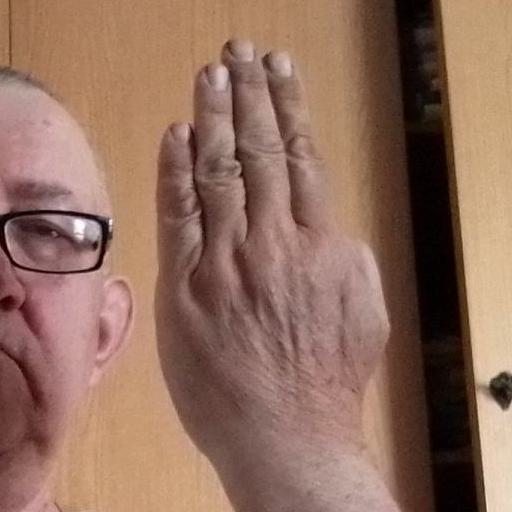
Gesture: stop_inverted